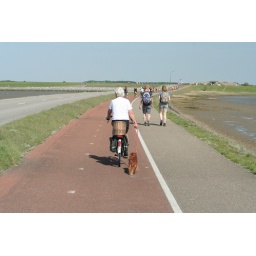
Lots carrying their pet animal in a basket on the back of the bike.